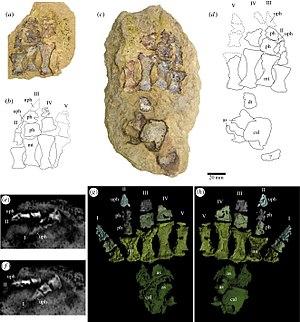
Pied gauche de T. eccentricus. (a-d) Plaques de roche montrant des éléments de pied en coupe transversale basale. (a,b) Vue palmaire (c,d) vue dorsale. (e, f) Images radiographiques montrant les doigts 1 (vue dorsale) et 2 (vue médiale). (g, h) Restitutions tridimensionnelles du pied reconstruites à partir d'images radiologiques: (g) vue palmaire et (h) dorsale. as, astragale
Tiarajudens est un genre éteint de thérapsides anomodontes ayant vécu au Permien moyen, dans ce qui est aujourd’hui le Brésil. Son unique espèce, Tiarajudens eccentricus, fut nommée en 2011 par Juan Carlos Cisneros, Fernando Abdala, Bruce S. Rubidge, Paula Camboim Dentzien-Dias, et Ana de Oliveira Bueno. Elle n’est connue que par son holotype UFRGS PV393P : un squelette partiel comprenant un crâne très écrasé, des os des membres, et des gastralia. Tiarajudens est caractérisé par une hétérodontie extrême. Sa denture se compose ainsi d’incisives en forme de feuilles, d’une paire de canines hyper allongées et en forme de lame, ainsi que d’une batterie de dents molariformes sur le palais qui formait une surface de broyage. Les incisives et surtout les dents palatales indiquent un régime alimentaire végétarien basé sur des plantes à haute teneur en fibres. Il a été suggéré que les canines hyper développées de l’animal auraient pu servir à écarter des prédateurs ou à éloigner un congénère. Les analyses cladistiques ont montré que Tiarajudens est étroitement apparenté au genre Anomocephalus d’Afrique du Sud avec lequel il partage la présence d’une batterie dentaire capable d’occlusion.